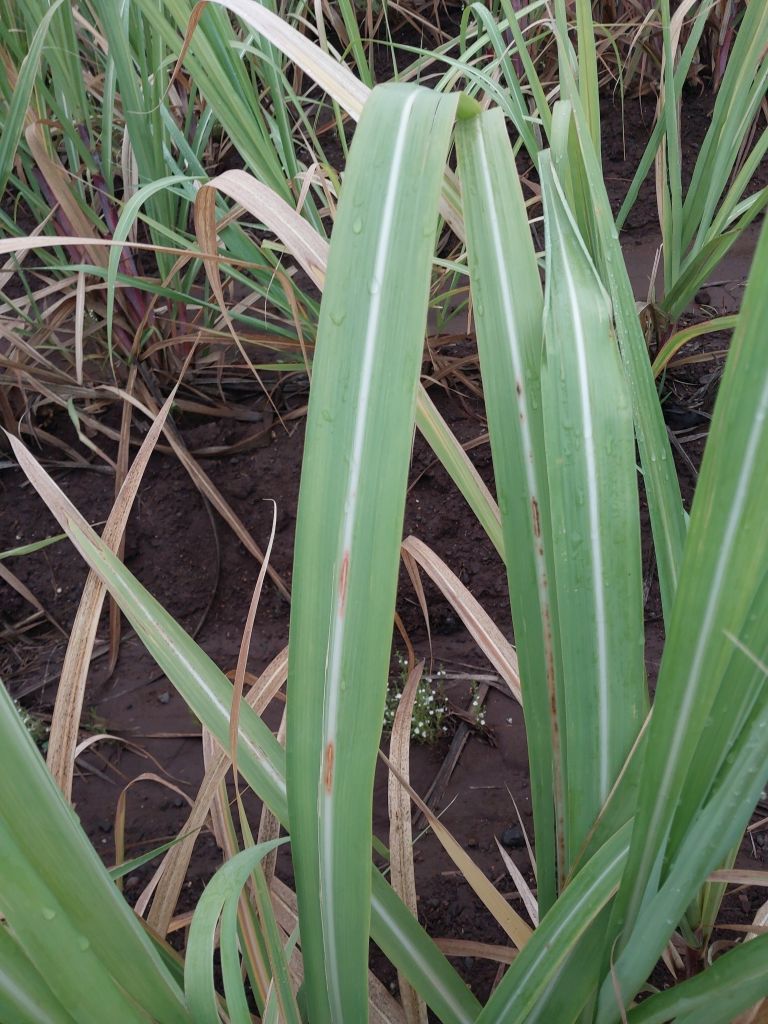
Label: Brown Spot